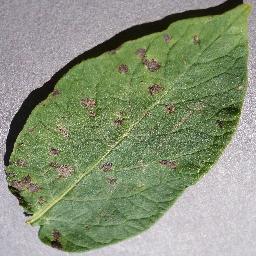
Etiqueta: Tizon_Temprano